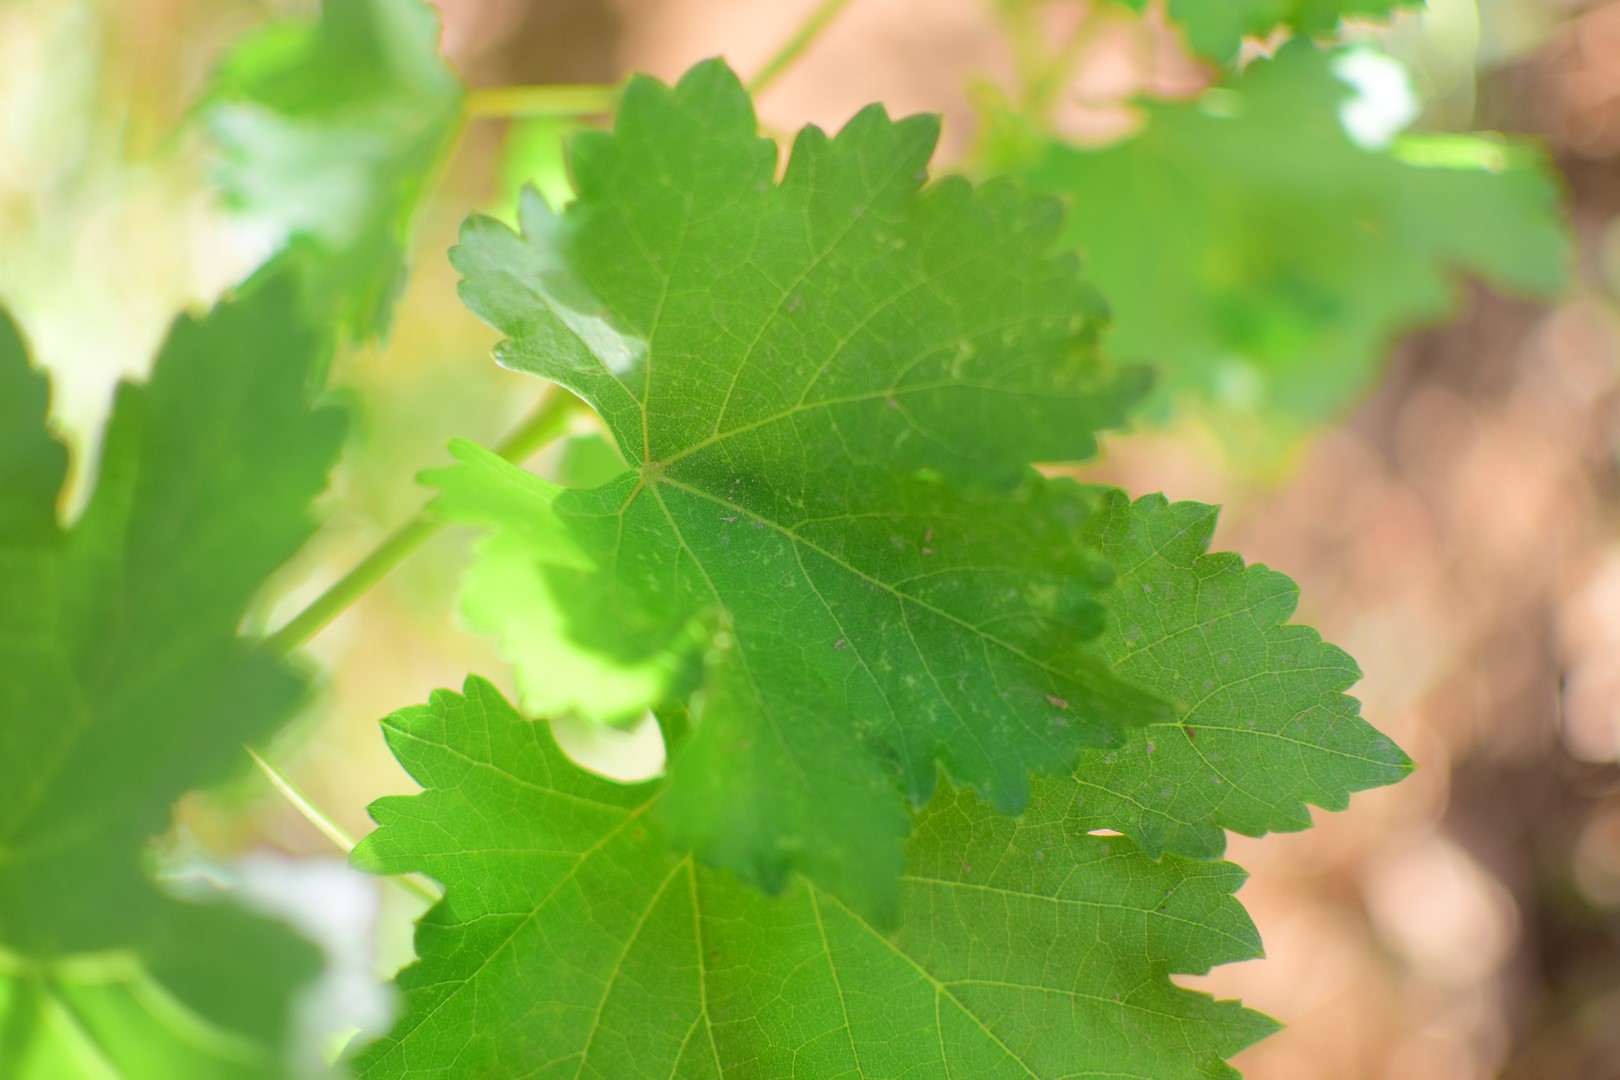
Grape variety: Deas Al-Annz